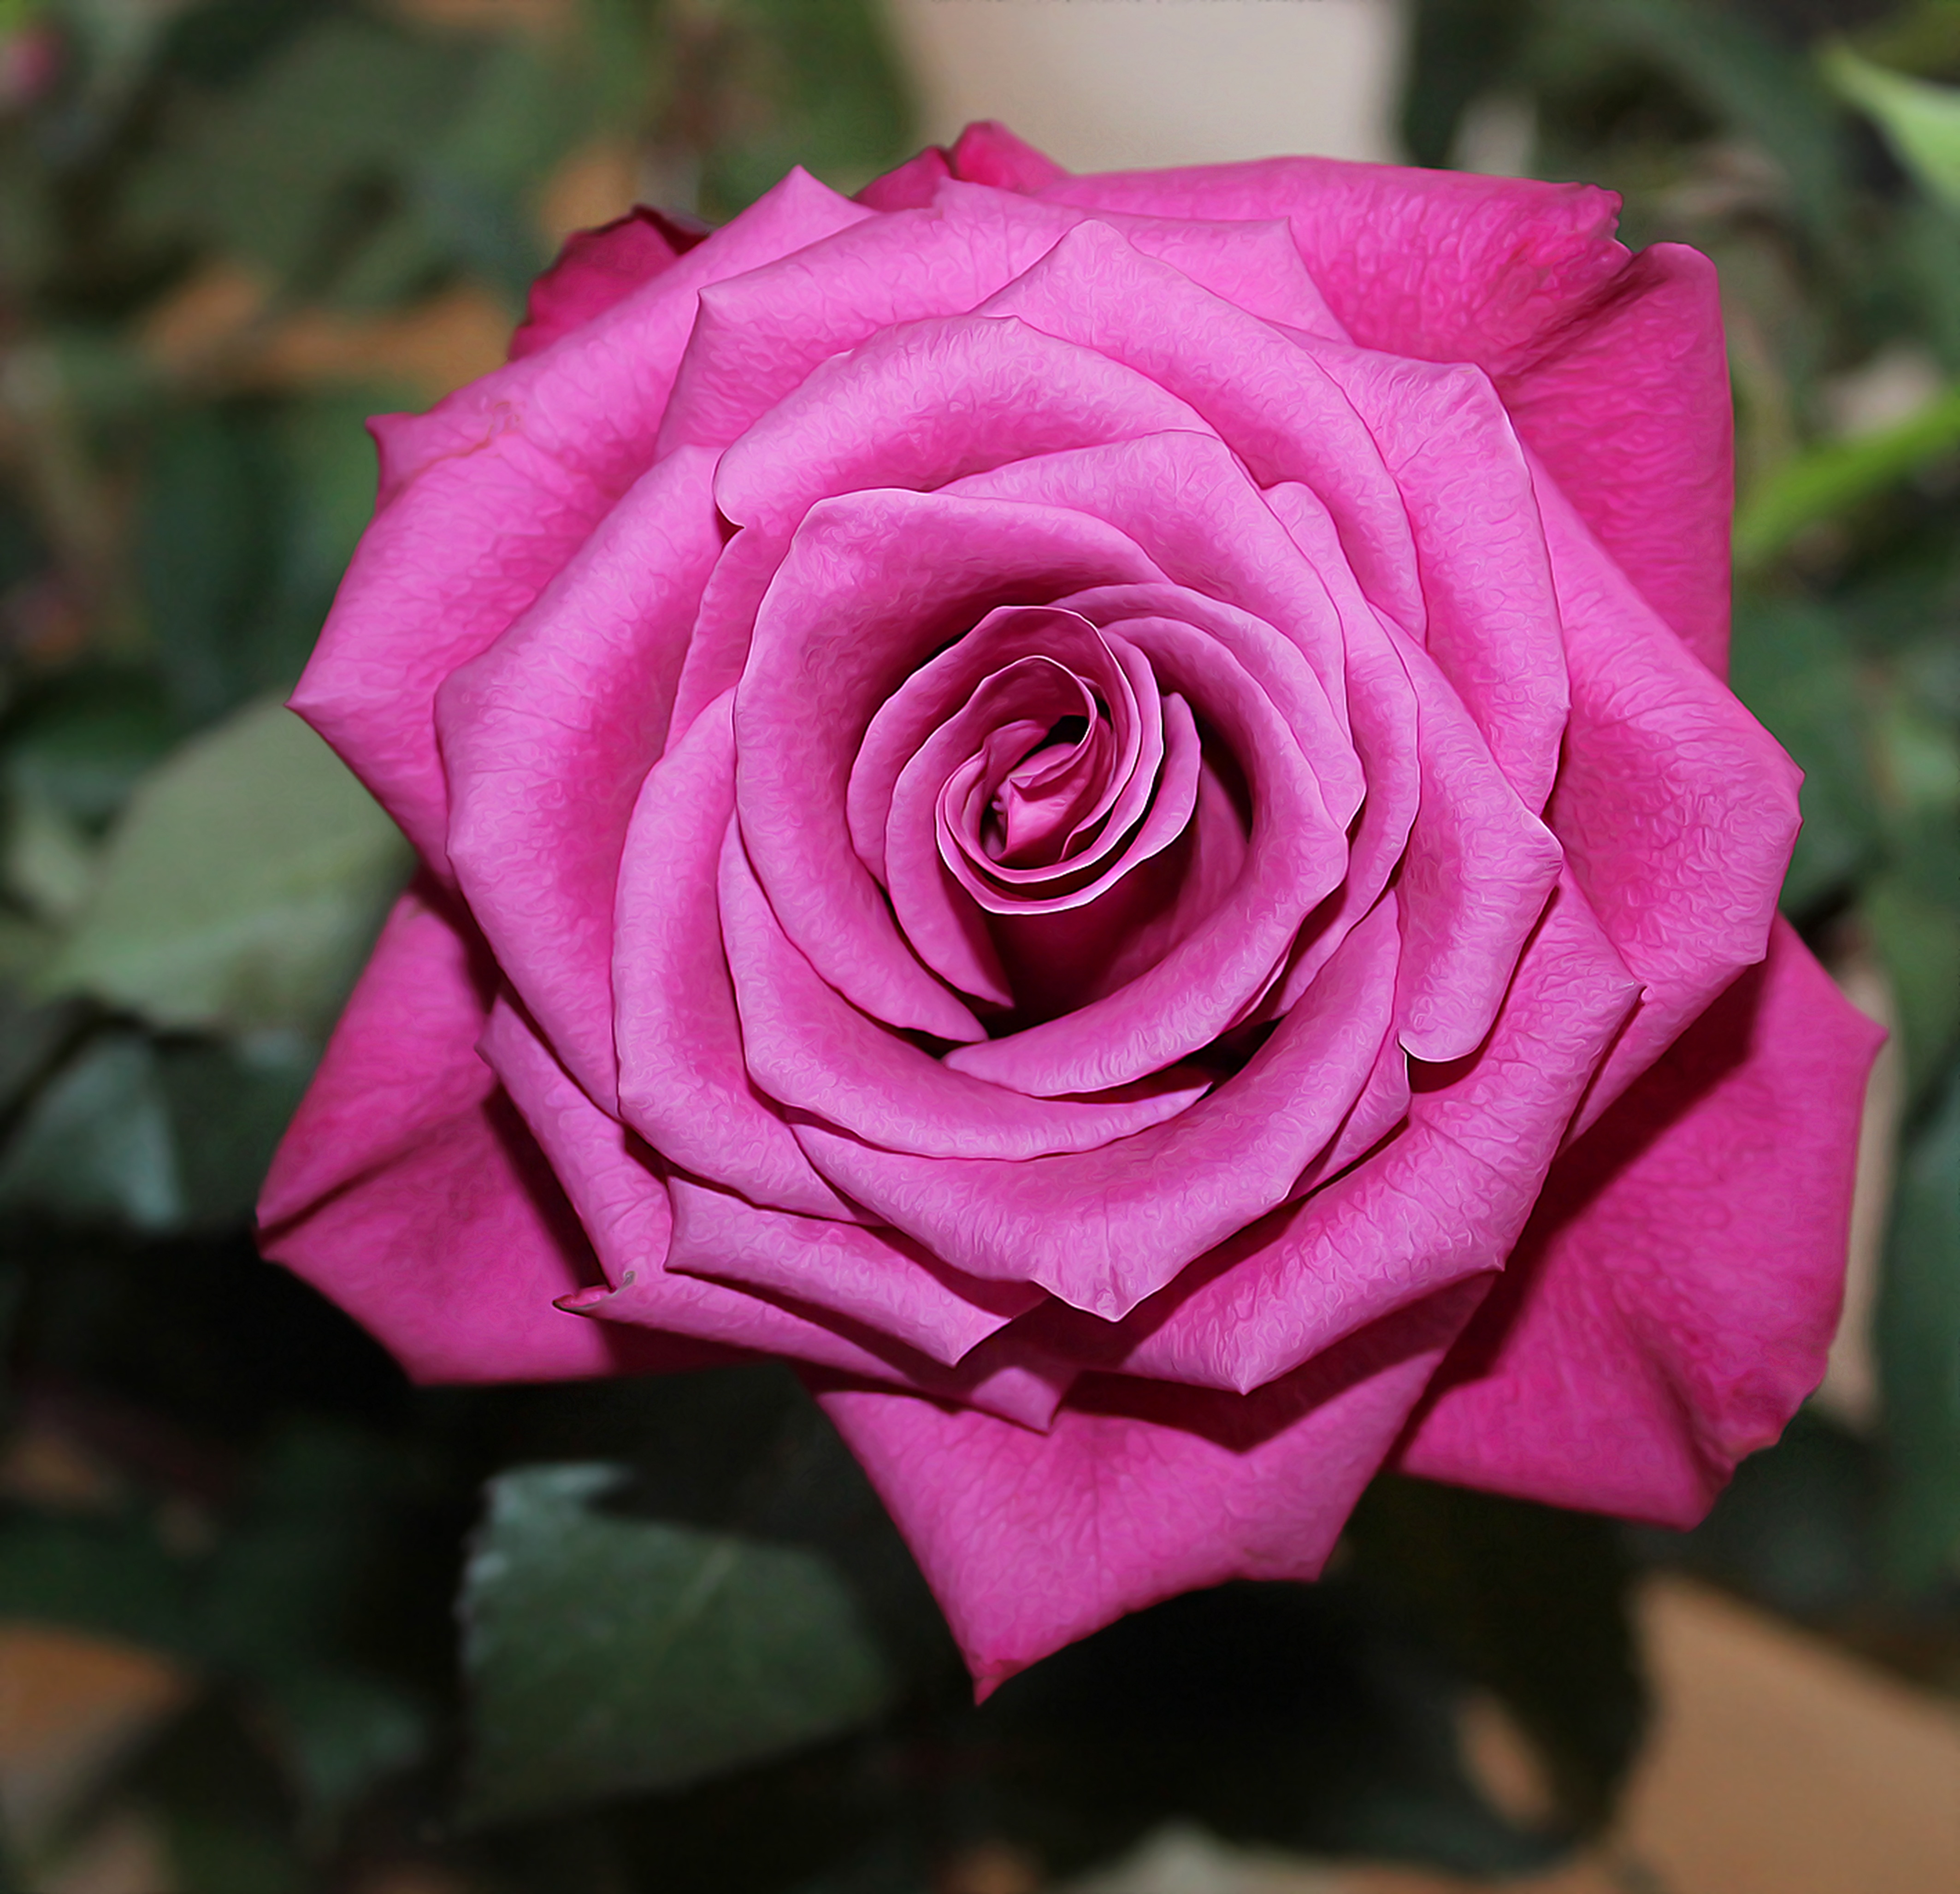
plant, flower, petal, love, rose, red, romance, pink, wedding, flora, red rose, red flower, background, single, floribunda, macro photography, celebrations, flowering plant, garden roses, rose family, confirmation, valentin, land plant, rosa centifolia, rose order, pink saturday